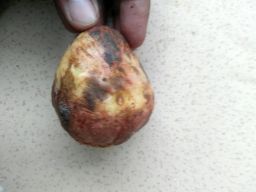
Fruit: Guava
Quality: Bad